Mexico–United States border

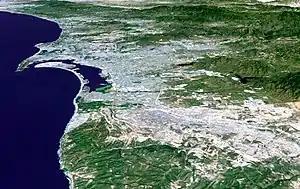
San Diego together with Tijuana creates the bi-national San Diego–Tijuana metropolitan area

The constant conflicts in the Texas region in the mid-19th century eventually led to the Mexican–American War, which began in 1846 and ended in 1848 with the Treaty of Guadalupe Hidalgo. In the terms of the peace treaty, Mexico lost more than of land, 55% of its territory, including all of what is today California, Arizona, New Mexico, Utah, Nevada and parts of what is Colorado, Wyoming, Kansas, and Oklahoma. In addition, all disputes over Texas and the disputed territory between Rio Grande and Rio Nueces were abandoned. The exact border was established by surveyors from both countries, who interpreted the treaty as they completed the United States and Mexican Boundary Survey.